Pedro de Alvarado

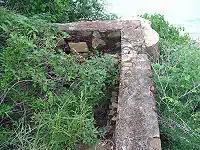
The remains of the "Castillo de Alvarado", Chamela, Jalisco

Alvarado commanded one of the eleven vessels in the fleet and also acted as Cortés' second in command during the expedition's first stay in the Aztec capital city of Tenochtitlán. Relations between the Spaniards and their hosts were uneasy, especially given Cortés' repeated insistence that the Aztecs desist from idol worship and human sacrifice; in order to ensure their own safety, the Spaniards took the Aztec king Moctezuma hostage. When Cortés returned to the Gulf coast to deal with the newly arrived hostile expedition of Pánfilo de Narváez, Alvarado remained in Tenochtitlan as commander of the Spanish enclave, with strict orders to make sure that Moctezuma not be permitted to escape.